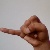
The image shows a hand gesture representing the letter 'J' in Indian Sign Language.